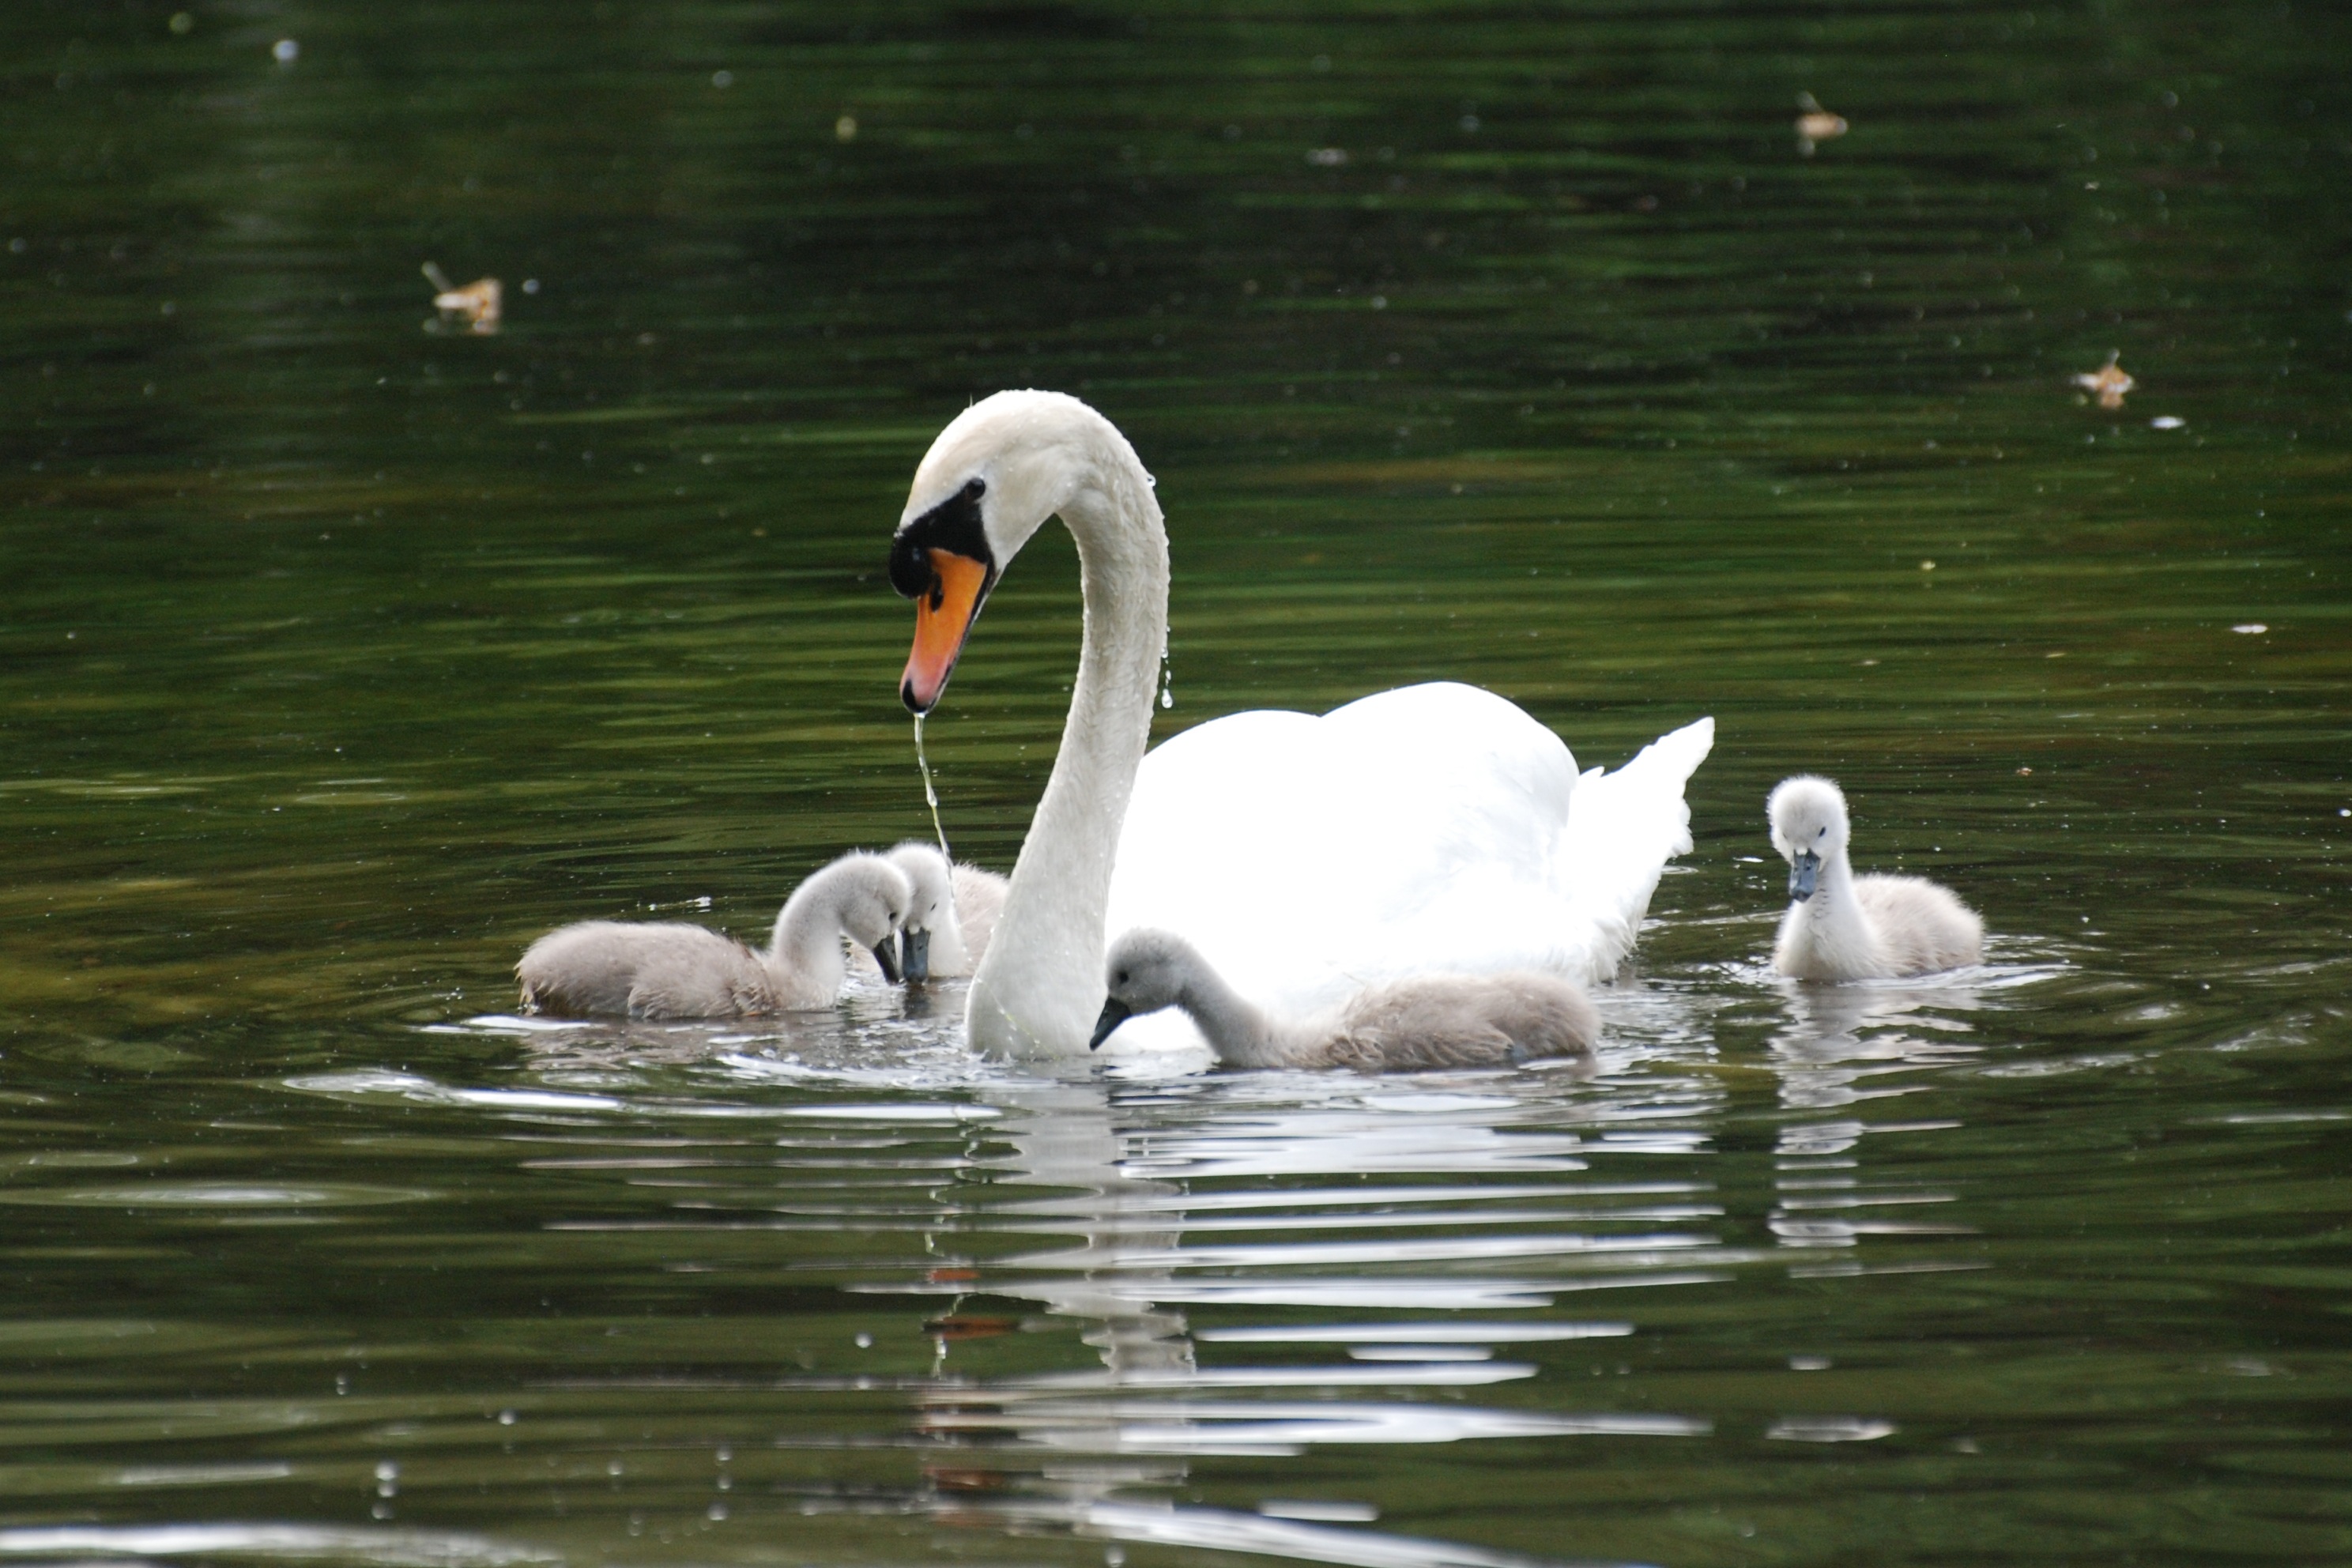
water, nature, bird, wing, white, pond, wildlife, reflection, beak, fauna, swan, family, animals, vertebrate, waterfowl, water bird, ducks geese and swans